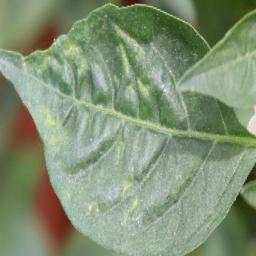
Label: mites_and_trips